Griffins Mills, New York

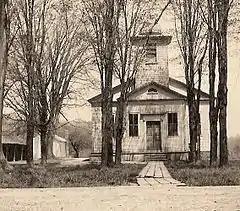
Griffins Mills Presbyterian Church in 1908 with horse stalls and schoolhouse in back

Griffins Mills was originally named Smith's Mills. In 1806, Abram Smith and his son Humphrey purchased this site along with two other sites along Cazenovia Creek; one in what is now West Falls (at one time called Crockershire and later Florence) and another at the fork of the Cazenovia Creek. In 1809, Humphrey Smith had dammed Cazenovia Creek and had established a mill at this location.